1965 Michigan Wolverines football team

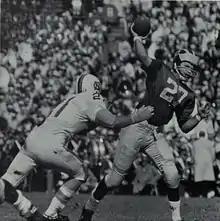
Dick Vidmer

Michigan took a 21–0 lead after the first 18 minutes of the game, scoring on a 31-yard touchdown run by quarterback Wally Gabler and two touchdown runs by halfback Jim Detwiler. As the game progressed, the heat slowed the Wolverines, as Bill Yearby, Tom Cecchini, Paul Johnson, and Dave Fisher all left the game with heat sickness. Detwiler and Rich Volk also left the game with knee injuries. The Tar Heels scored 16 unanswered points against the depleted Wolverines – a 53-yard interception return by Bill Darnall, a 21-yard field goal, and a 12-yard touchdown pass from Danny Talbott to John Atherton.